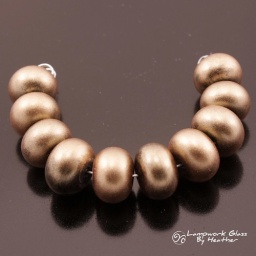
Each of these handmade lampwork rounds has been created with black glass and covered in sparklng bronze pixiedust.